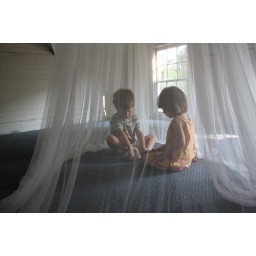
in the red house